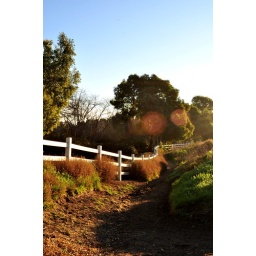
This fence runs along the horse trail at Central Park near the dog park.